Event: Nepal Earthquake
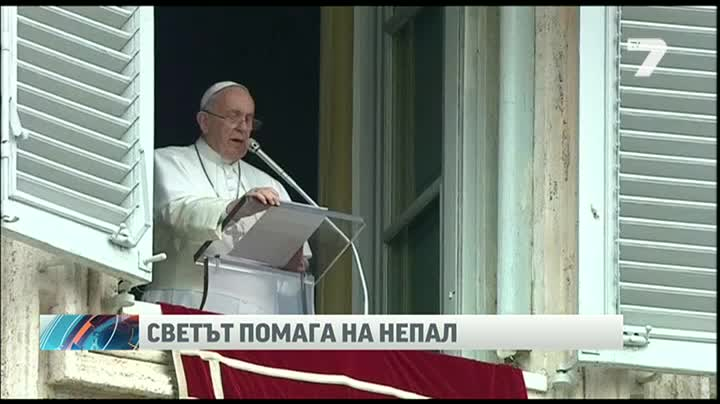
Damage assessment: no_damage